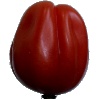
Label: Tomato Heart 1